Helen May Butler

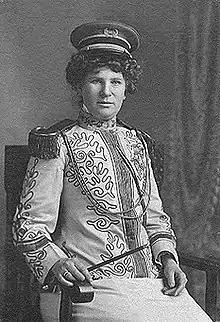

Helen May Butler (1867–1957) was an American bandleader and composer who has been called "The female Sousa". Leading an all-women's band from 1898 to 1912, she had an extremely successful career at a time when women were discouraged from such public activities. Her best-known group, Helen May Butler and Her Ladies' Military Band, was a favorite of President Theodore Roosevelt, and one of her compositions, "Cosmopolitan American March", was selected as the official march of the Republican Party during Roosevelt's 1904 election campaign.